Delos

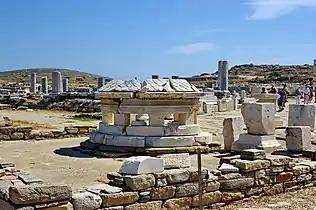
The Agora of the Competaliasts

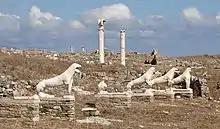
The Terrace of the Lions

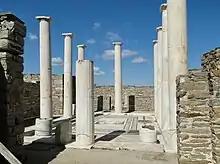
The 'house of Dionysus' named after a mosaic of Greek god Dionysus riding a panther

The 2001 Greek census reported a population of 14 inhabitants on the island. The island is administratively a part of the municipality of Mýkonos.